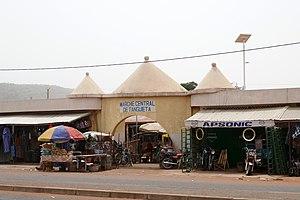
Marché central de Tanguieta (Bénin)
Tanguiéta est une ville du nord-ouest du Bénin, chef-lieu de la commune du même nom, située dans le département de l'Atacora. Outre son cadre naturel, Tanguiéta bénéficie de sa proximité avec le parc national de la Pendjari et constitue aussi une ville-étape pour les voyageurs en provenance ou à destination du Burkina Faso par la route nationale inter-états 3.